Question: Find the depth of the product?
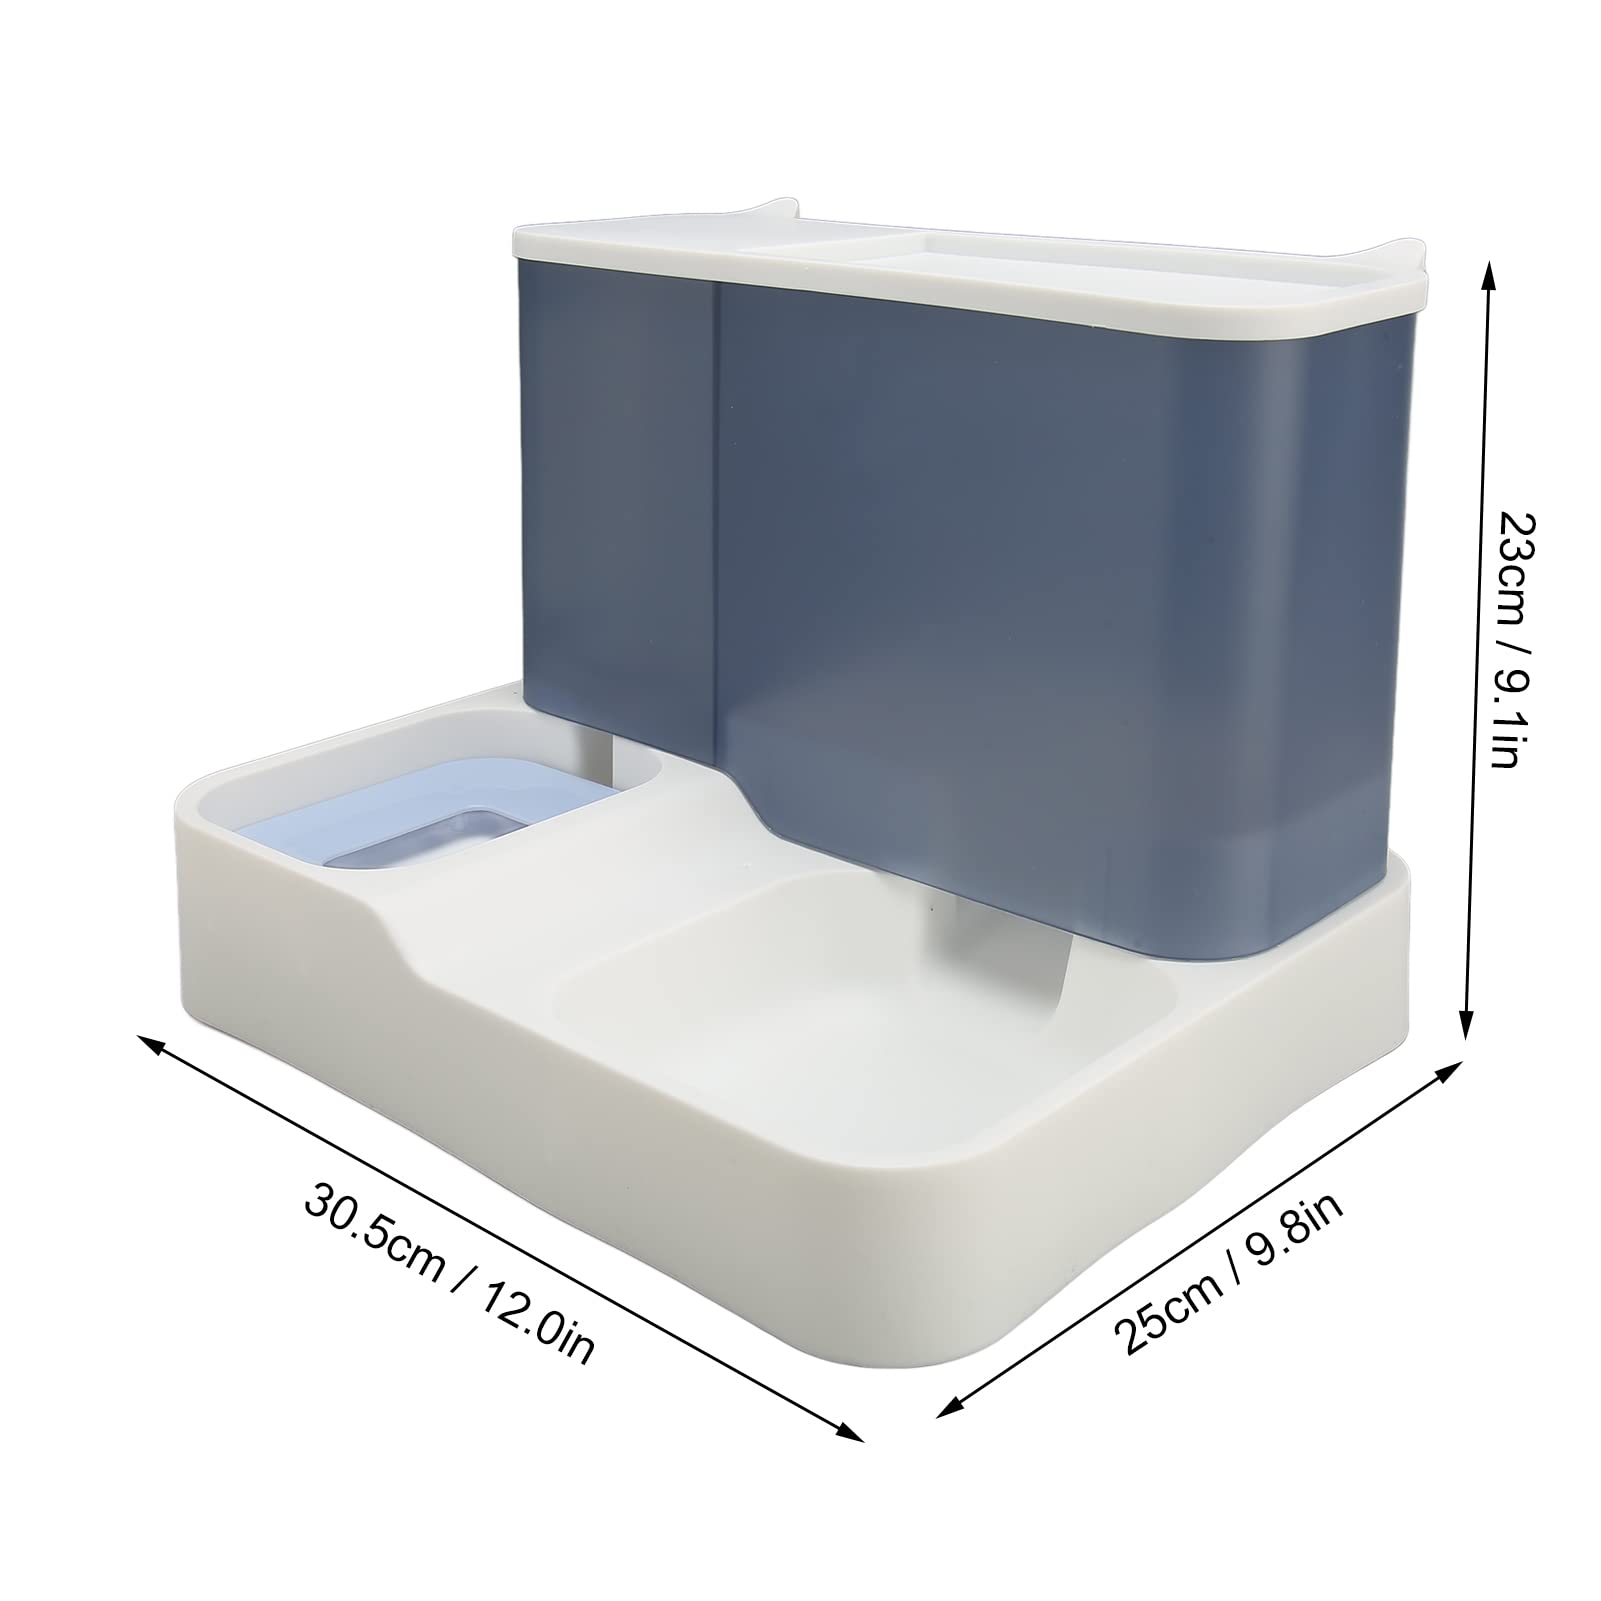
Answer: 23.0 centimetre